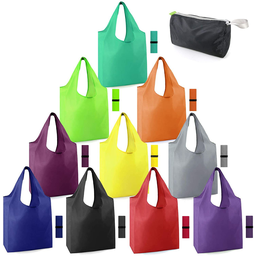
Label: plastic